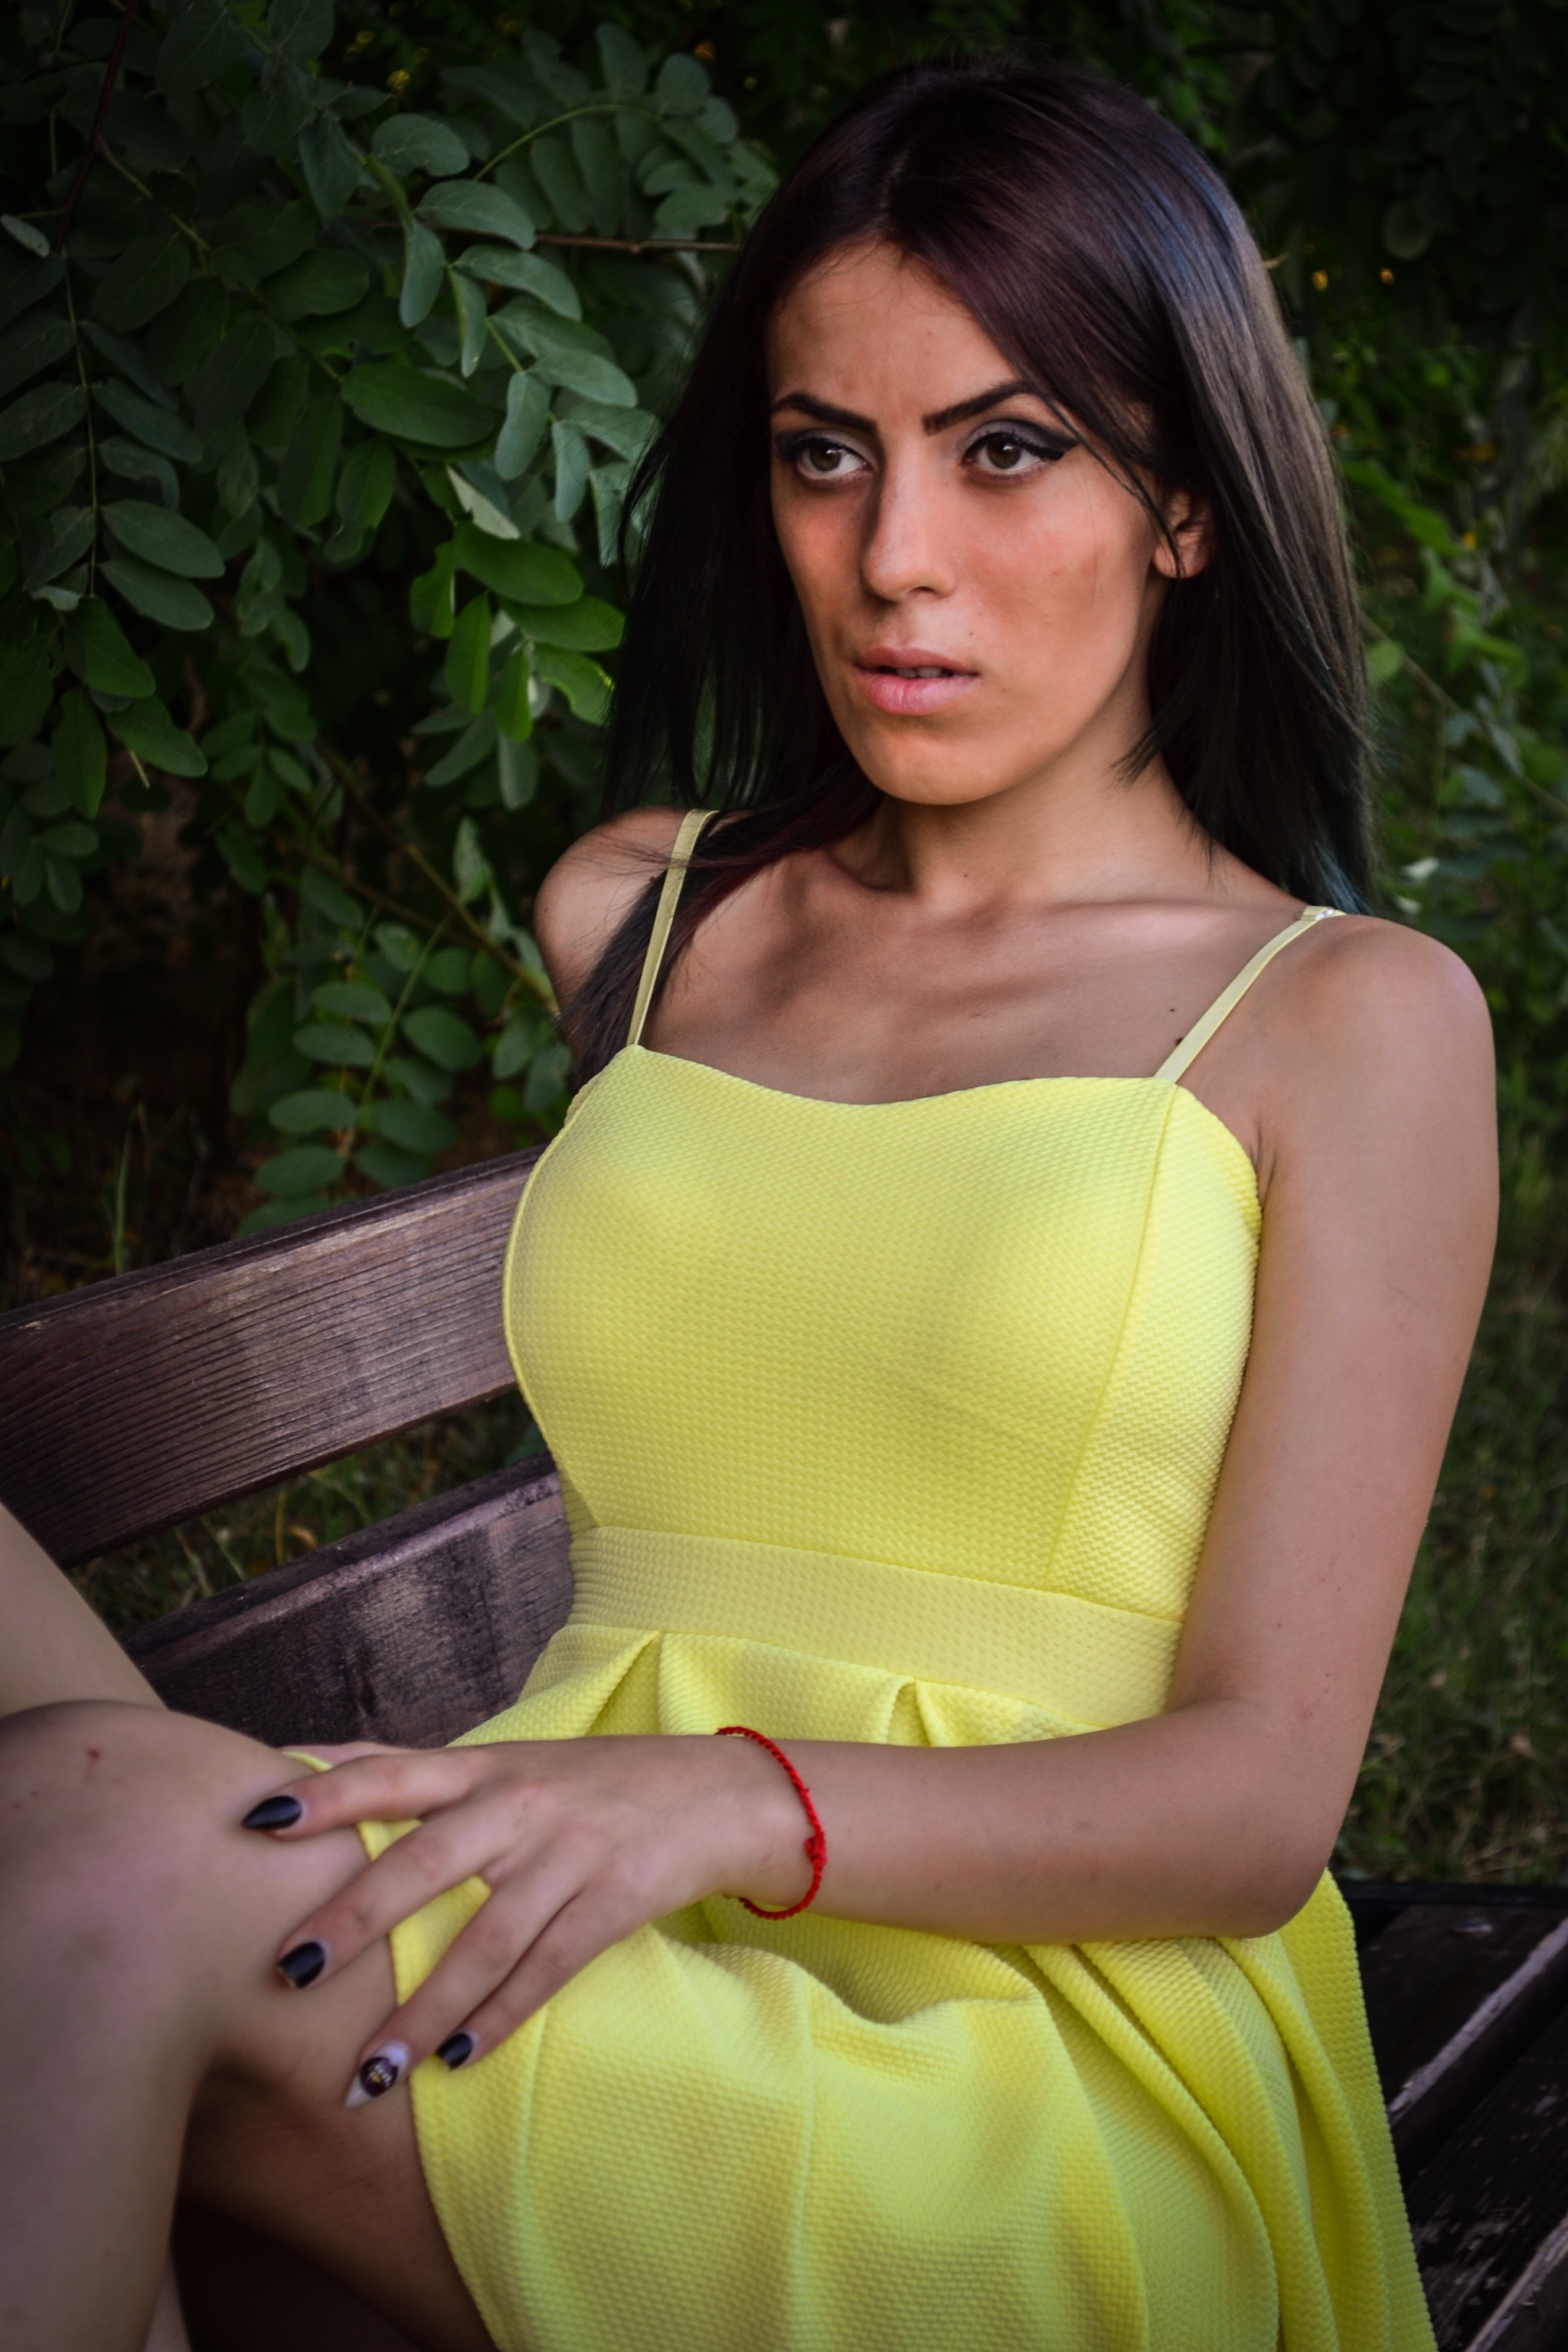
hand, nature, girl, hair, photography, trunk, leg, model, green, clothing, yellow, lady, hairstyle, long hair, human body, black hair, dress, thigh, beauty, sexy, elegant, abdomen, photo shoot, brown hair, undergarment, gravure idol